Volkswagen Polo

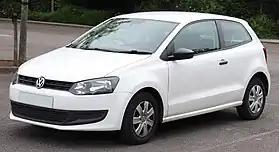
Volkswagen Polo Mk5

Unveiled in September 2001, the all-new Mark IV (or "Typ 9N", sometimes erroneously referred to as the "Mark 4") model was put on sale in early 2002. It shares its platform with the SEAT Ibiza Mk3, Škoda Fabia Mk1, and Škoda Fabia Mk2. The car is all new compared to the Mark III/F and bears structural resemblance to Golf MK4 (1J). The rear taillights resemble those of the B5.5 Passat. Outwardly, the most recognisable change is the use of quadruple round headlights similar to the Lupo's.